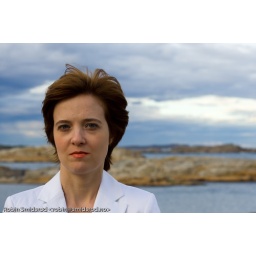
A woman dressed in a white jacket with the wind in her face. Situated in a rocky beach landscape.